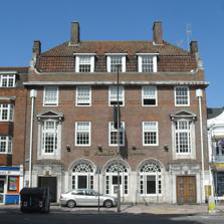
Building: 20–22 Marlborough Place, Brighton
Country: United Kingdom
Year built: 1933
Historic site in Brighton , United Kingdom Tutto Brighton formerly Citizen's House; Allied Irish Bank The building from the east-southeast in 2010, when in use as a branch of Allied Irish Bank Location 20–22 Marlborough Place, Brighton BN1 1UB, United Kingdom Coordinates 50°49′30″N 0°08′13″W / 50.8250°N 0.1369°W / 50.8250; -0.1369 Built 1933 Built for Citizens' Permanent Building Society Architect John Leopold Denman Architectural style(s) Neo-Georgian Listed Building – Grade II Official name 20, 21 and 22, Marlborough Place Designated 26 August 1999 Reference no. 1381771 Location within central Brighton The building at 20–22 Marlborough Place in the seaside resort of Brighton , part of the city of Brighton and Hove , is a 1930s office building originally erected for the Citizens' Permanent Building Society.  The "elegant" Neo-Georgian premises were later occupied by a branch of the Allied Irish Bank , which opened in the 1980s; and in 2022 it was announced that the premises would be converted into a restaurant. Designed by John Leopold Denman , "master of this sort of mid-century Neo-Georgian", the three-storey offices contrast strikingly with their contemporary neighbour, the elaborate King and Queen pub .  The building features a series of carved reliefs by Joseph Cribb depicting workers in the building trade—including one showing Denman himself. It is a Grade II Listed building . History Brighton developed into a fashionable resort in the 18th and 19th centuries, with Old Steine as one of its focal points. This was at the southern end of a large area of poorly drained, low-lying open space which later became known as Valley Gardens.  The first residential development outside the four-street boundary of the ancient village was in 1771–72, when North Row was built on the west side of the open land. It was renamed Marlborough Place in 1819.  One old building was incorporated into the street: a farmhouse which was refronted in the Georgian style and became the King and Queen pub. The pub and most of the buildings north of it, as far as the junction with Church Street, were redeveloped in the 1930s. One of the plots of land was selected by the Citizen's Permanent Building Society as a site for their headquarters and branch.  In 1933, the company commissioned John Leopold Denman to design the building. A local architect, he went into practice in 1909 and designed several buildings in the local area from the 1920s onwards.  Considered "a master of the mid-century Neo-Georgian style", he could also handle other styles capably; but he chose Neo-Georgian for his work at Marlborough Place: it offered a "strict contrast" to the gaudy and eclectic King and Queen , rebuilt the previous year by another firm of Brighton architects, Clayton & Black . The building was ready later that year, and (with the name Citizen's House) it was occupied by the building society for several decades.  The Citizen's Permanent merged with another building society, the Regency, in 1963 and became known as the Citizen's Regency Building Society. Another building society, the Brighton and Southern Counties, was absorbed five years later. The Citizen's Regency moved in June 1979 to new premises at Clarence House on North Street, formerly the Clarence Hotel coaching inn , and by the 1980s 20–22 Marlborough Place had been taken over by Allied Irish Bank . It was still in use as their Brighton branch in 2011, but in April 2022 it was stated that it was being converted into an Italian restaurant called Tutto and would be opening in the summer. The opening date of the 70- cover restaurant was later confirmed as 12 September 2022. Heritage The offices were designated a Grade II Listed building by English Heritage , the predecessor of Historic England , on 26 August 1999. This status is given to "nationally important buildings of special interest". As of February 2001, it was one of 1,124 Grade II-listed buildings and structures, and 1,218 listed buildings of all grades, in the city of Brighton and Hove . The building is within the Valley Gardens Conservation Area, one of 34 conservation areas in Brighton and Hove . Brighton & Hove Council described it as a "fine individual building" within a mixed series of structures of various ages which do not form a unified composition, and noted that it fits in well with the older (18th- and 19th-century) buildings in the area because of its "sympathetic scale, massing and proportions". The council considers that should the building ever become vacant, there would be a "strong presumption against [its] demolition" because of its importance in the context of the conservation area. Architecture Denman is depicted holding an architectural plan in this relief by Joseph Cribb above one of the ground-floor windows. Denman designed the building in a "well-mannered but individual Neo-Georgian style". The walls are of red brick with some Portland stonework .  The brickwork is laid in the stretcher bond pattern .  The roof, in which there is attic space, is laid with pantiles . The façade is symmetrical, consisting of five bays each with one window on the first and second floors.  At ground-floor level, there are entrances in the outermost bays flanking three large round-headed windows, all recessed into a slightly projecting stone-faced section. The windows above the entrances are taller than the others and have pediments above them supported on corbels . The other windows are plain sashes , although those at second-floor level have bands and panels of brick around them. Below the attic storey is a stone cornice topped by a brick parapet with decorative urns at each end. The mansard roof , in which three dormer windows are set, "gives a Scandinavian air". An elaborate clock with a decorative case projects prominently from the façade at first-floor level. The "elegant" building is distinguished by a series of carved reliefs in the architraves of the arched ground-floor windows.  They depict aspects of the building trade in the form of three workers undertaking construction activity. On the left window, a hat-wearing John Leopold Denman is shown with a set of architectural plans, in discussion with another man. Other reliefs include a flat cap-wearing man laying bricks and a man sawing a piece of wood. They were carved by Joseph Cribb , a long-time collaborator with Denman who was working with him at the same time on the offices of the Brighton & Hove Herald newspaper at 2–3 Pavilion Buildings , a short distance away. The carvings are in good condition with "no overall risk" of deterioration. See also Grade II listed buildings in Brighton and Hove: M Media related to Reliefs at 20–22 Marlborough Place, Brighton at Wikimedia Commons Notes